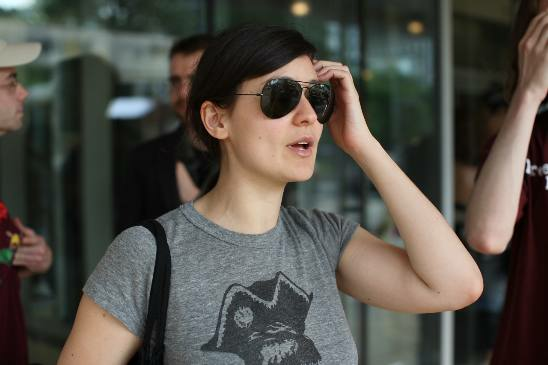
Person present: Yes